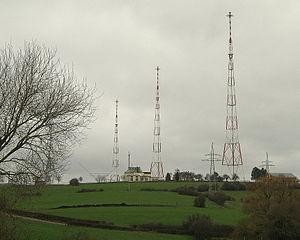
Emetteur de Junglinster (émissions en ondes longues et ondes courtes DRM)
L'émetteur de Junglinster est surtout connu comme site d'émission en grandes ondes utilisé par RTL sur la commune de Junglinster au Luxembourg. Ce site, le premier construit du futur groupe RTL d'un point de vue historique, sert également pour des émissions sur d'autres longueurs d'onde.